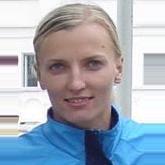
Age: 23